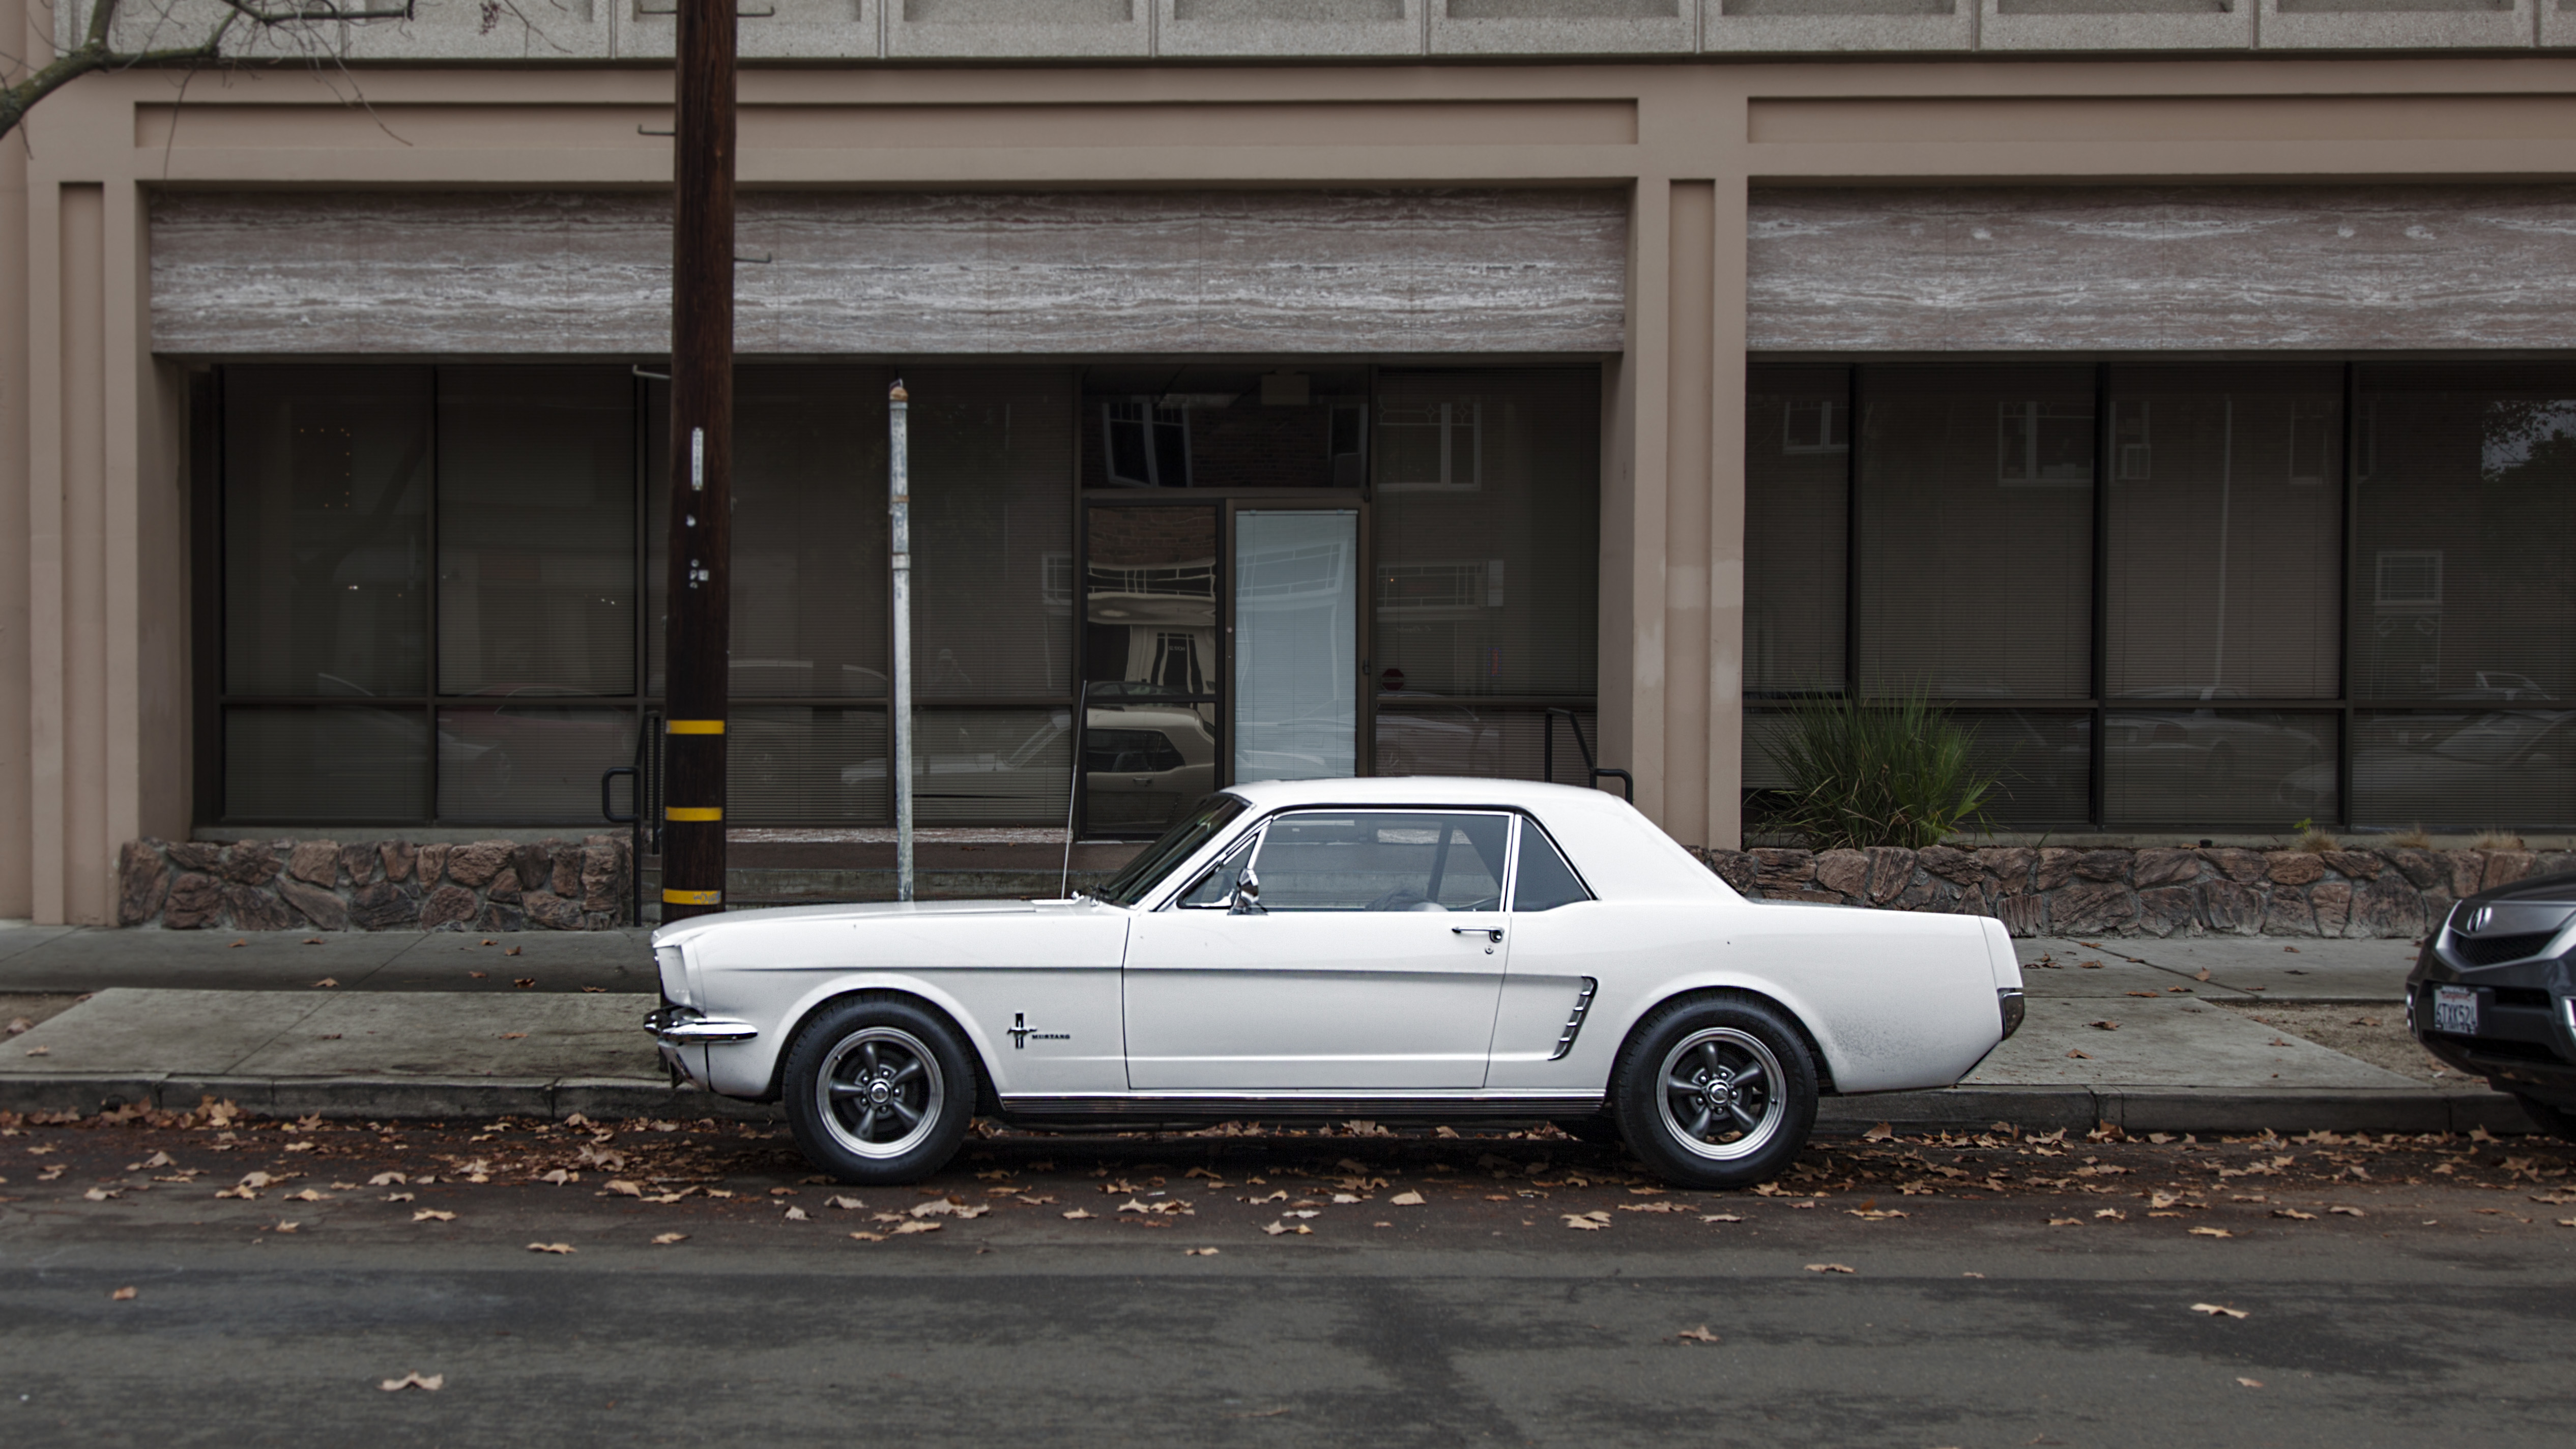
street, car, wheel, vehicle, sports car, muscle car, ford, sedan, december, fordmustang, antique car, land vehicle, automobile make, automotive exterior, automotive design, luxury vehicle